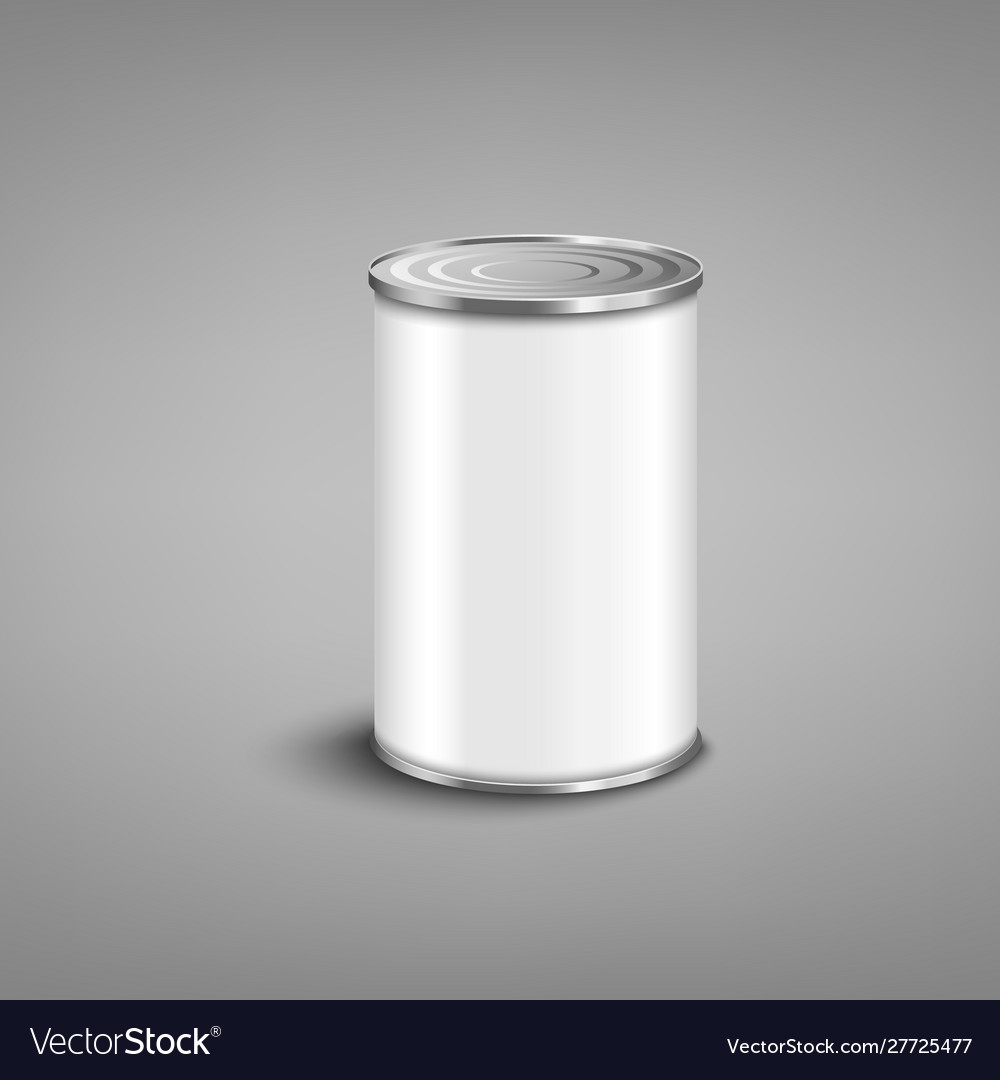
Label: metal